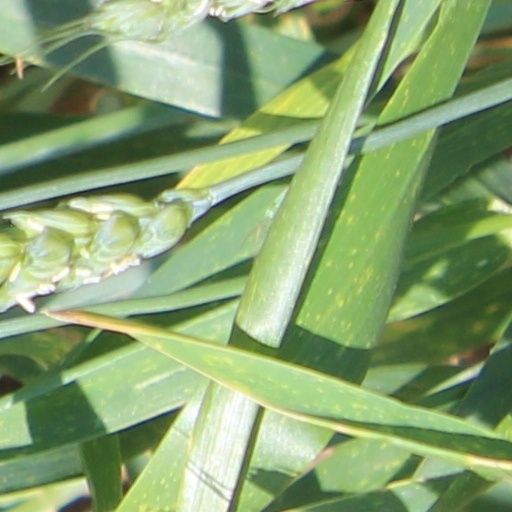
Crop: wheat